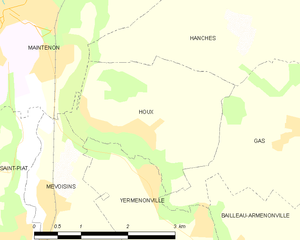
Houx est une commune française située dans le département d'Eure-et-Loir en région Centre-Val de Loire.